Disciplinary and Penal Code

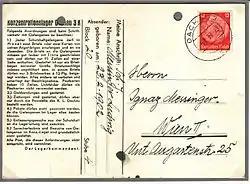
Postcard from a prisoner at Dachau, with detailed rules for correspondence

Dachau concentration camp, in contrast, was under the control of the "Schutzstaffel" (SS) and its commandant Hilmar Wäckerle wrote the first "Lagerordnung" for a concentration camp in May 1933. It gave full jurisdiction at the camp to the office of commandant, making him the sole legal authority. The executive, judicial and legislative were unified, with the separation of powers and system of opposing checks and balances abolished. To impose capital punishment at Dachau, it would be sufficient to have a judgment from two SS men — appointed by the commandant — and a defense of the accused would no longer be recorded. The ever-present threat of the death penalty would create a constant state of emergency for the inmates. Dachau would become a prototype from which the other Nazi concentration camps would be modelled.